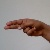
The image shows a hand gesture representing the letter 'H' in Indian Sign Language.